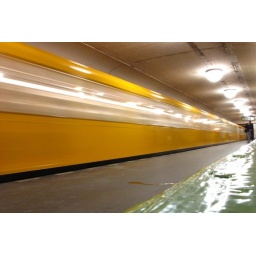
Waiting for the last train in Berlin, resting my Canon G10 on the newly painted green bench